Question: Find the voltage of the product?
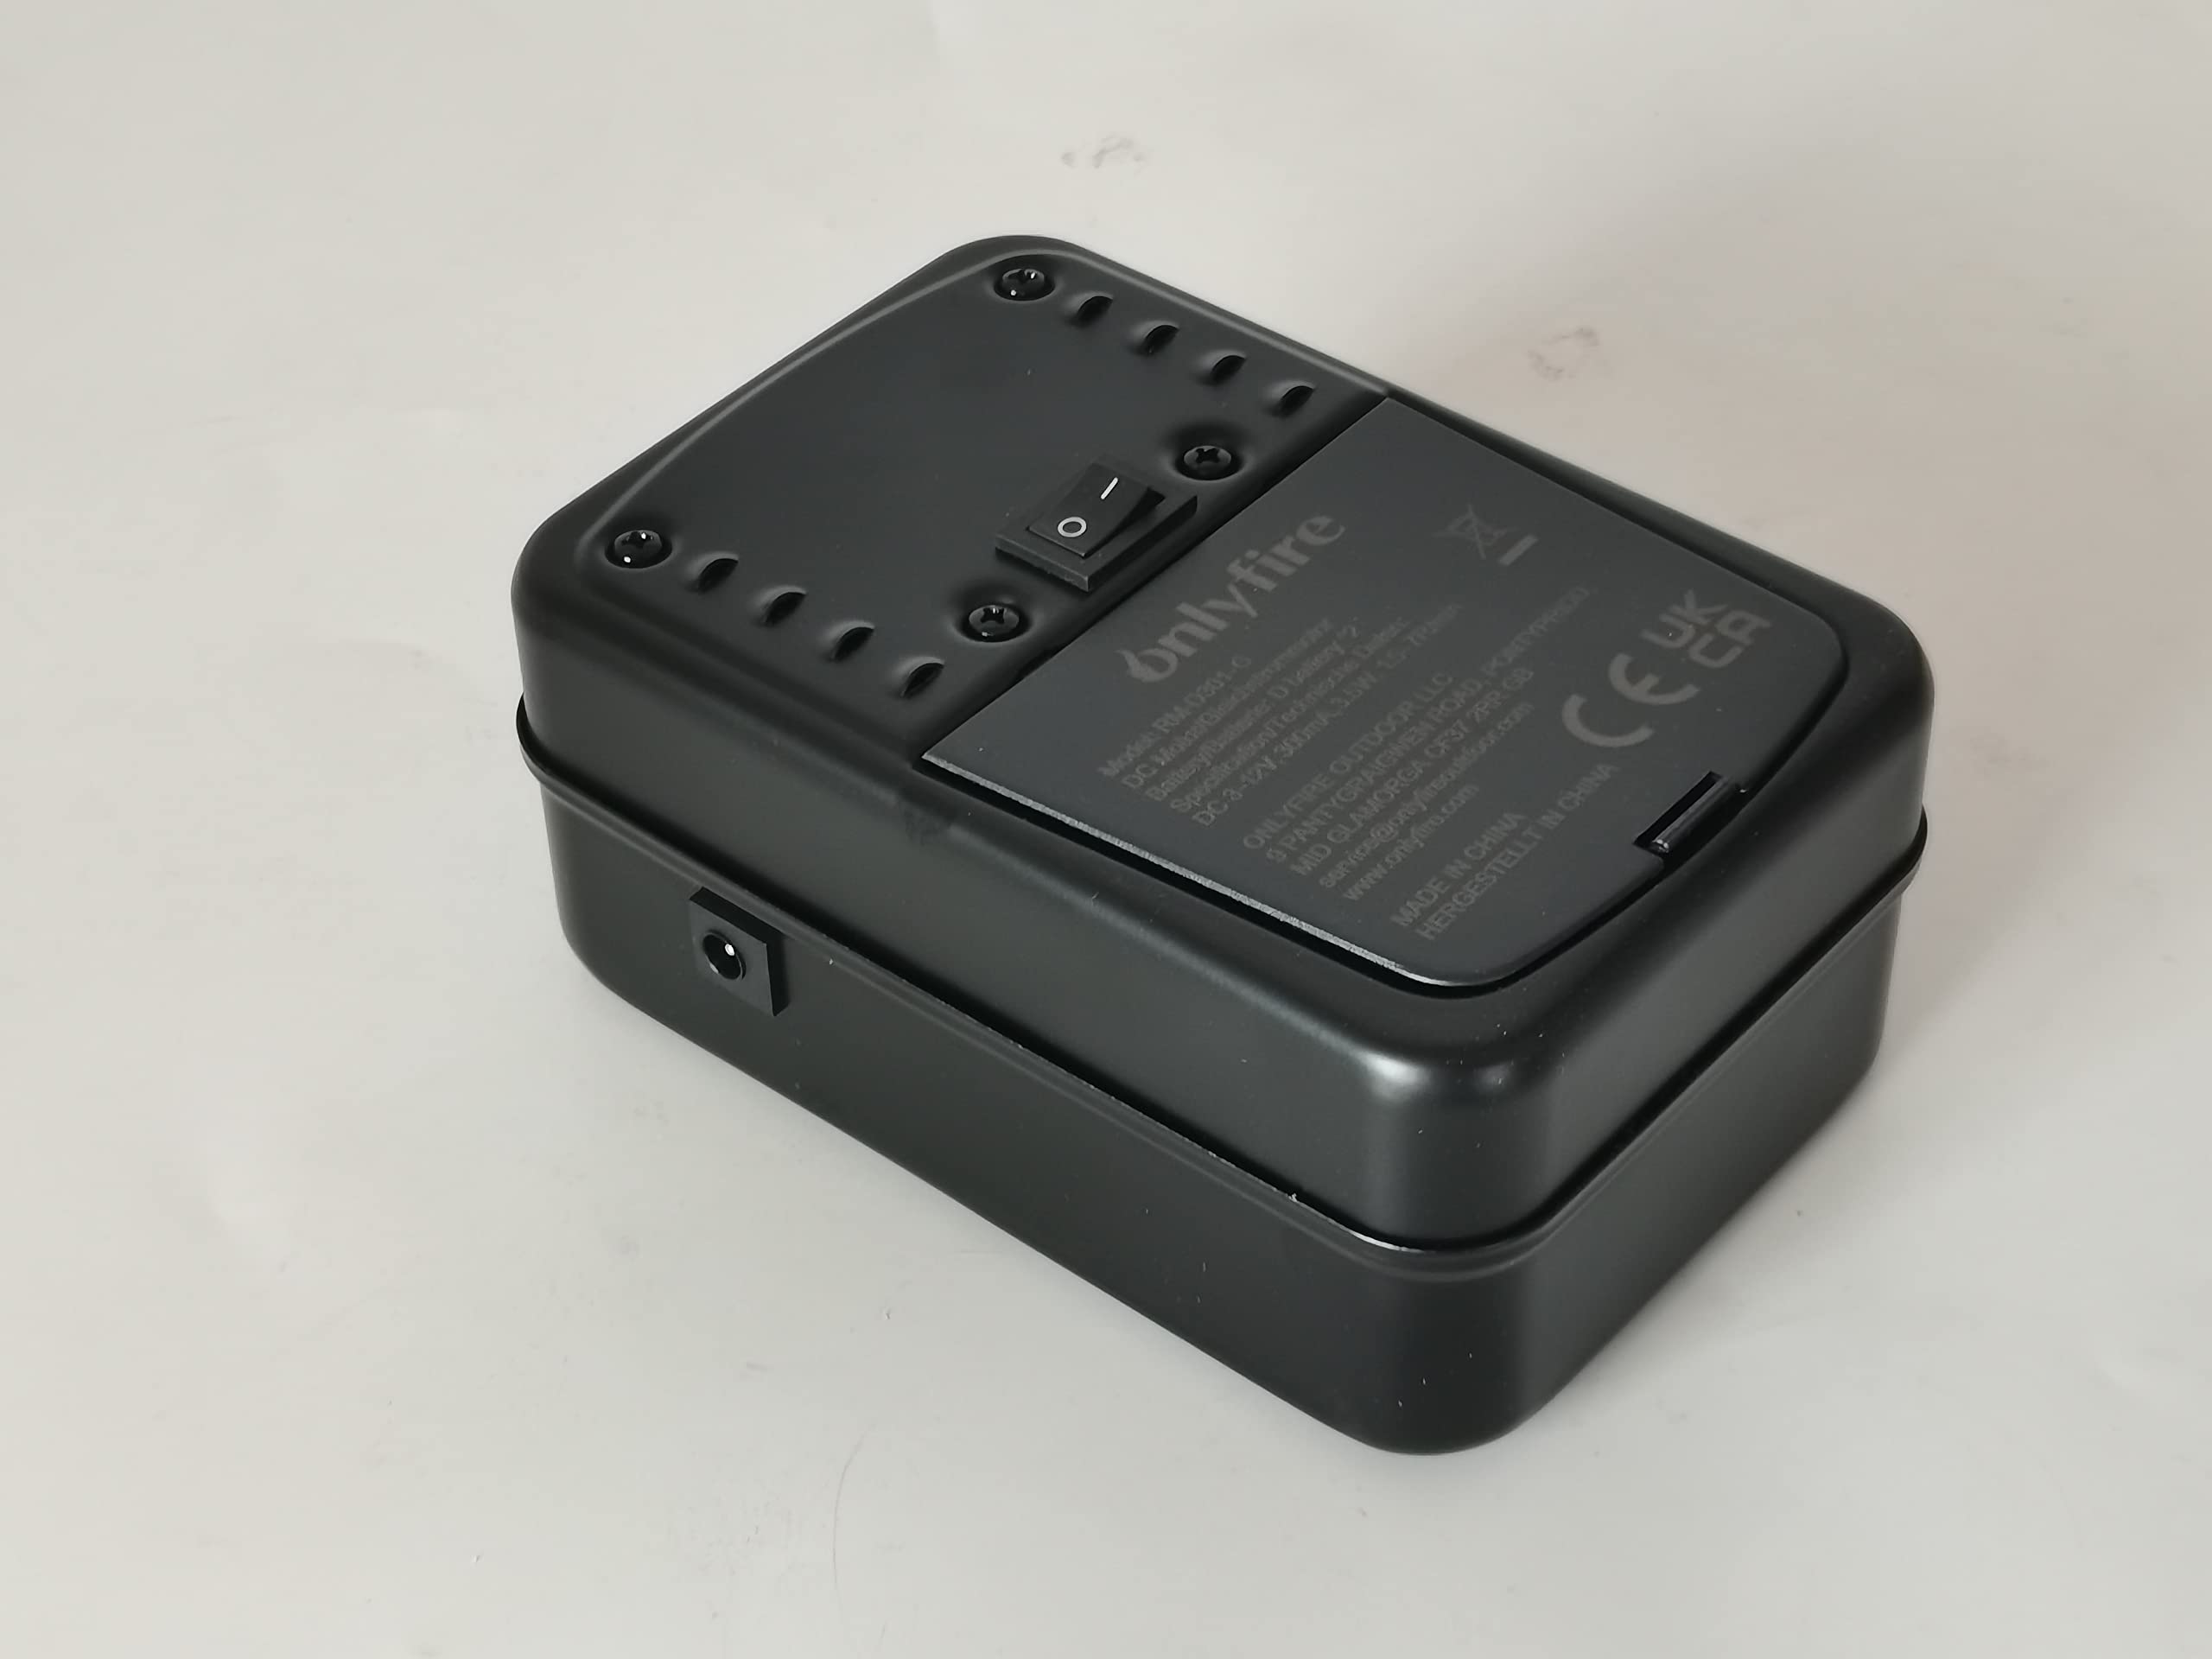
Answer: [3.0, 12.0] volt